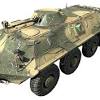
Label: BTR-80